Barh

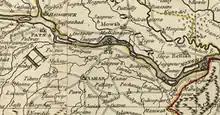
A zoomed view of Rennel's 1776 Bengal map focussing on Barh (Bar) and nearby locations

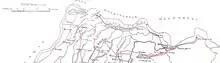
A zoomed-in map of barh in 1812 as described in Buchanan travelogue

Between the 1890s to 1910, Barh and Patna were afflicted by the plague. It is believed that the 1898 plague came by sea by rats aboard infected ships, though it first appeared in the British India Steam Navigation Company's wharf. The two main factors for the spread of the plague were believed to be the high presence of rats and houses with poor hygiene and bad ventilation.